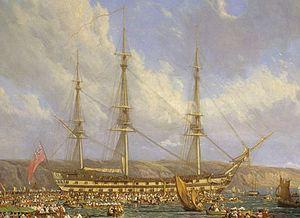
La classe Arrogant est une classe de vaisseau de ligne de 3ᵉ rang armés de 74 canons, conçue pour la Royal Navy par Sir Thomas Slade.
Le HMS Bellerophon est un navire de ligne de 3ᵉ rang de 74 canons construit pour la Royal Navy. Lancé en 1786, ce navire de classe Arrogant est actif au cours des guerres de la Révolution française et des guerres napoléoniennes, la plupart du temps sur des missions de blocus maritime ou d'escorte de convoi. Connu des marins comme le Billy Ruffian, il participe à trois combats notables : la bataille du 13 prairial an II, la bataille d'Aboukir et la bataille de Trafalgar. Il est le navire à bord duquel Napoléon Iᵉʳ finit par se rendre, mettant ainsi fin à près de 22 années de guerre continue avec la France.